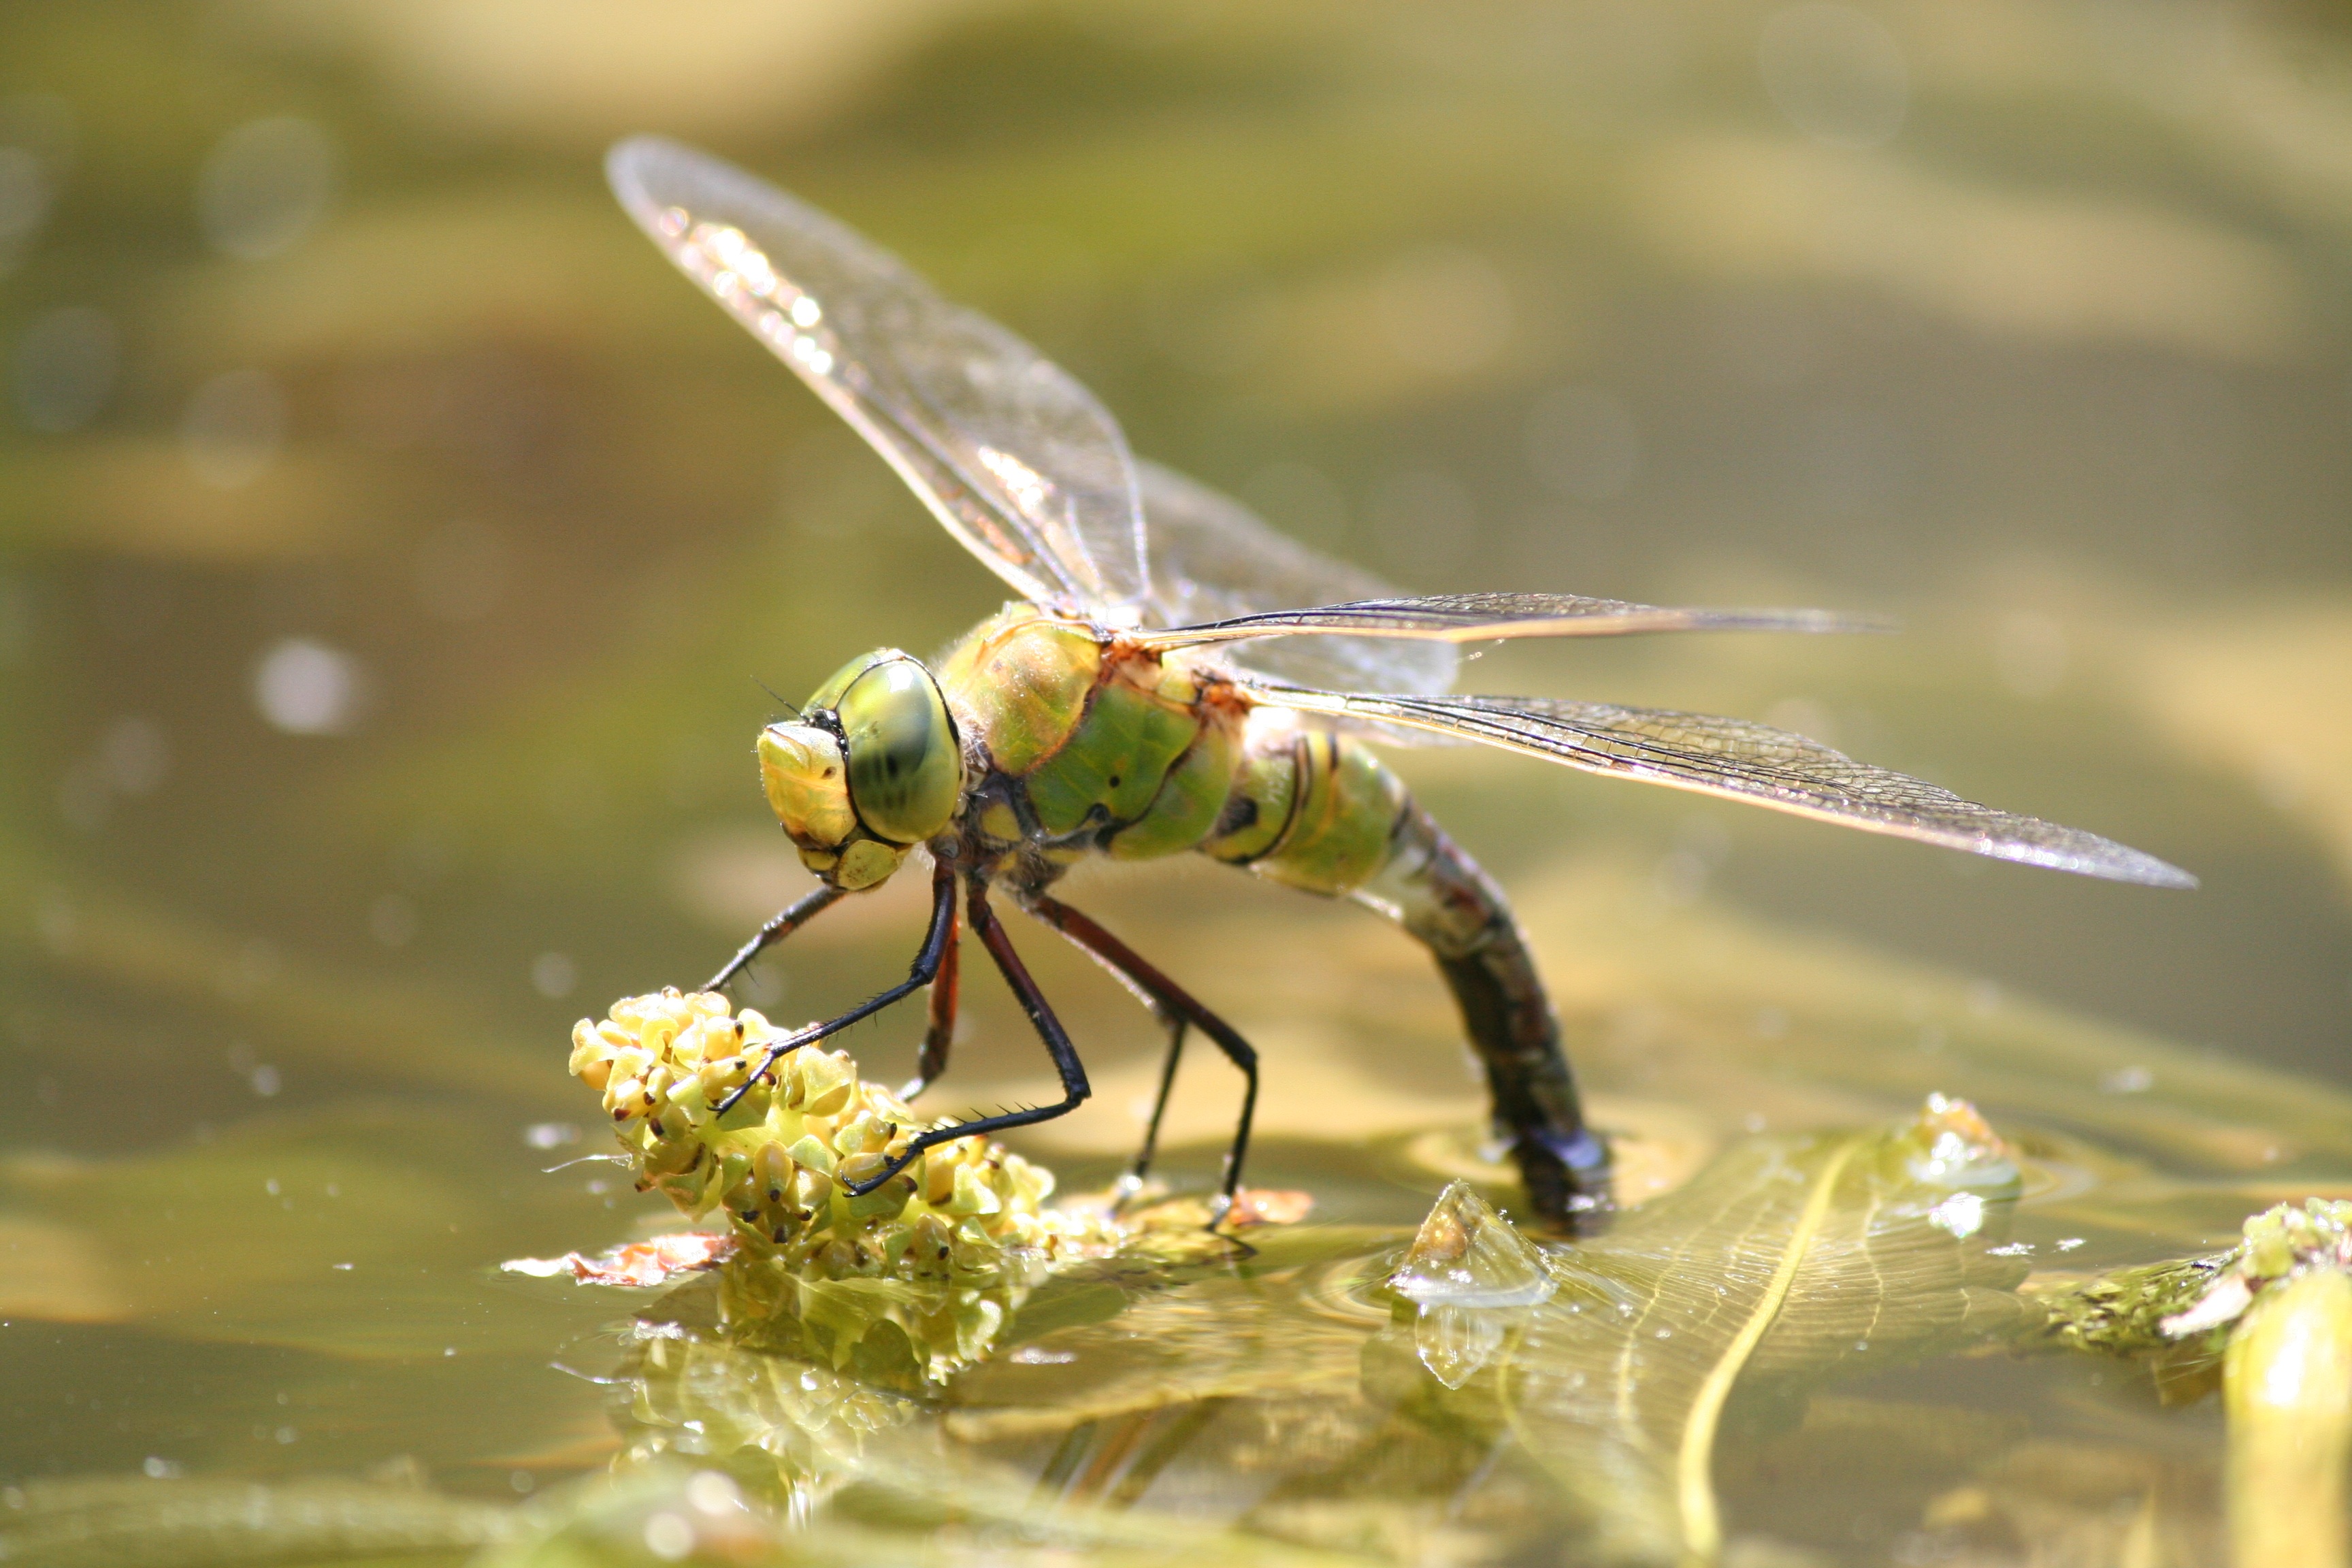
nature, wing, photography, fly, pond, wildlife, green, insect, bug, garden, fauna, invertebrate, close up, dragonfly, damselfly, macro photography, arthropod, dragonflies and damseflies